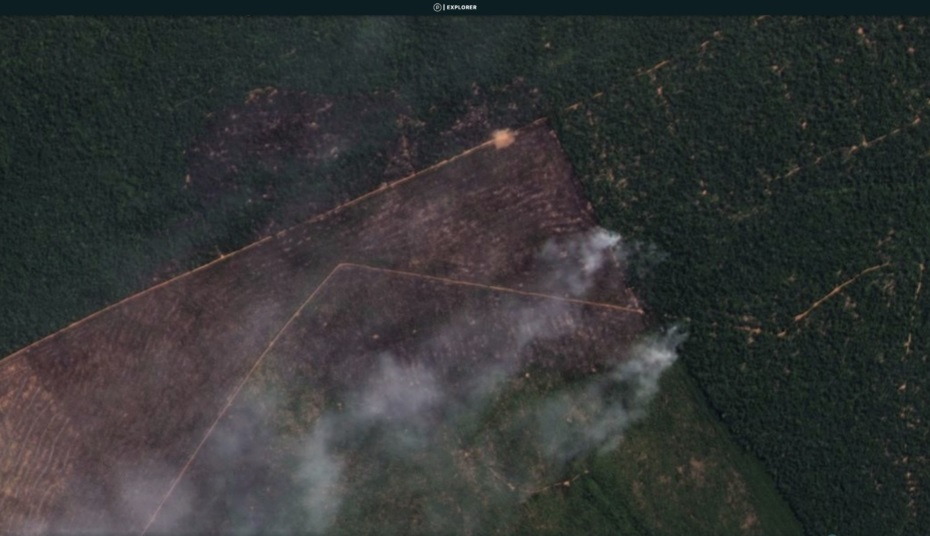
Fire: no
Smoke: yes